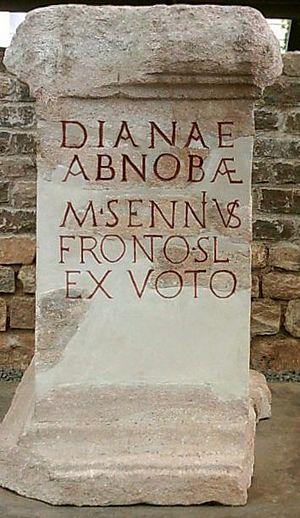
Abnoba est l'épithète gaulois du mont où, selon Tacite et Pline, le Danube prend sa source. Abnoba est à l'origine de la dénomination de la Forêt-Noire : Abnoba Mons ou Abnoba silva. Elle est une divinité topique celte de la faune à l'instar de Arduinna et Vosegus qui sont à l'origine de la dénomination des massifs forestiers des Ardennes et des Vosges.